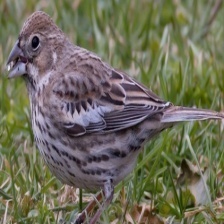
Species: LARK BUNTING
Scientific name: CALAMOSPIZA MELANOCORYS
ImageNet parent category: indigo_bunting